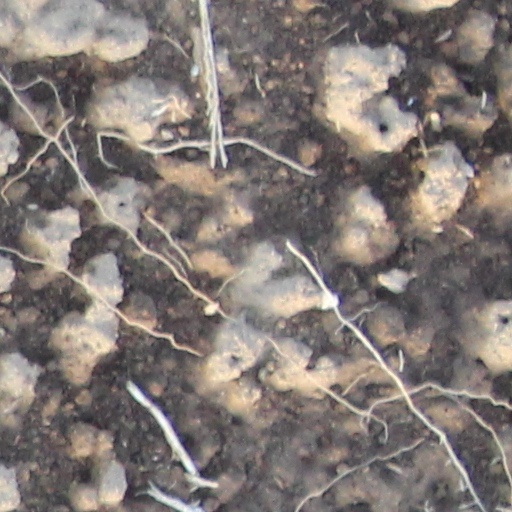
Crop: wheat